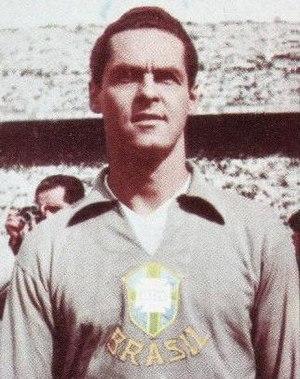
Gylmar dos Santos Neves, dit Gilmar, né le 22 août 1930 à Santos, dans l'État de São Paulo, au Brésil et mort le 25 août 2013 à São Paulo, est un footballeur brésilien.